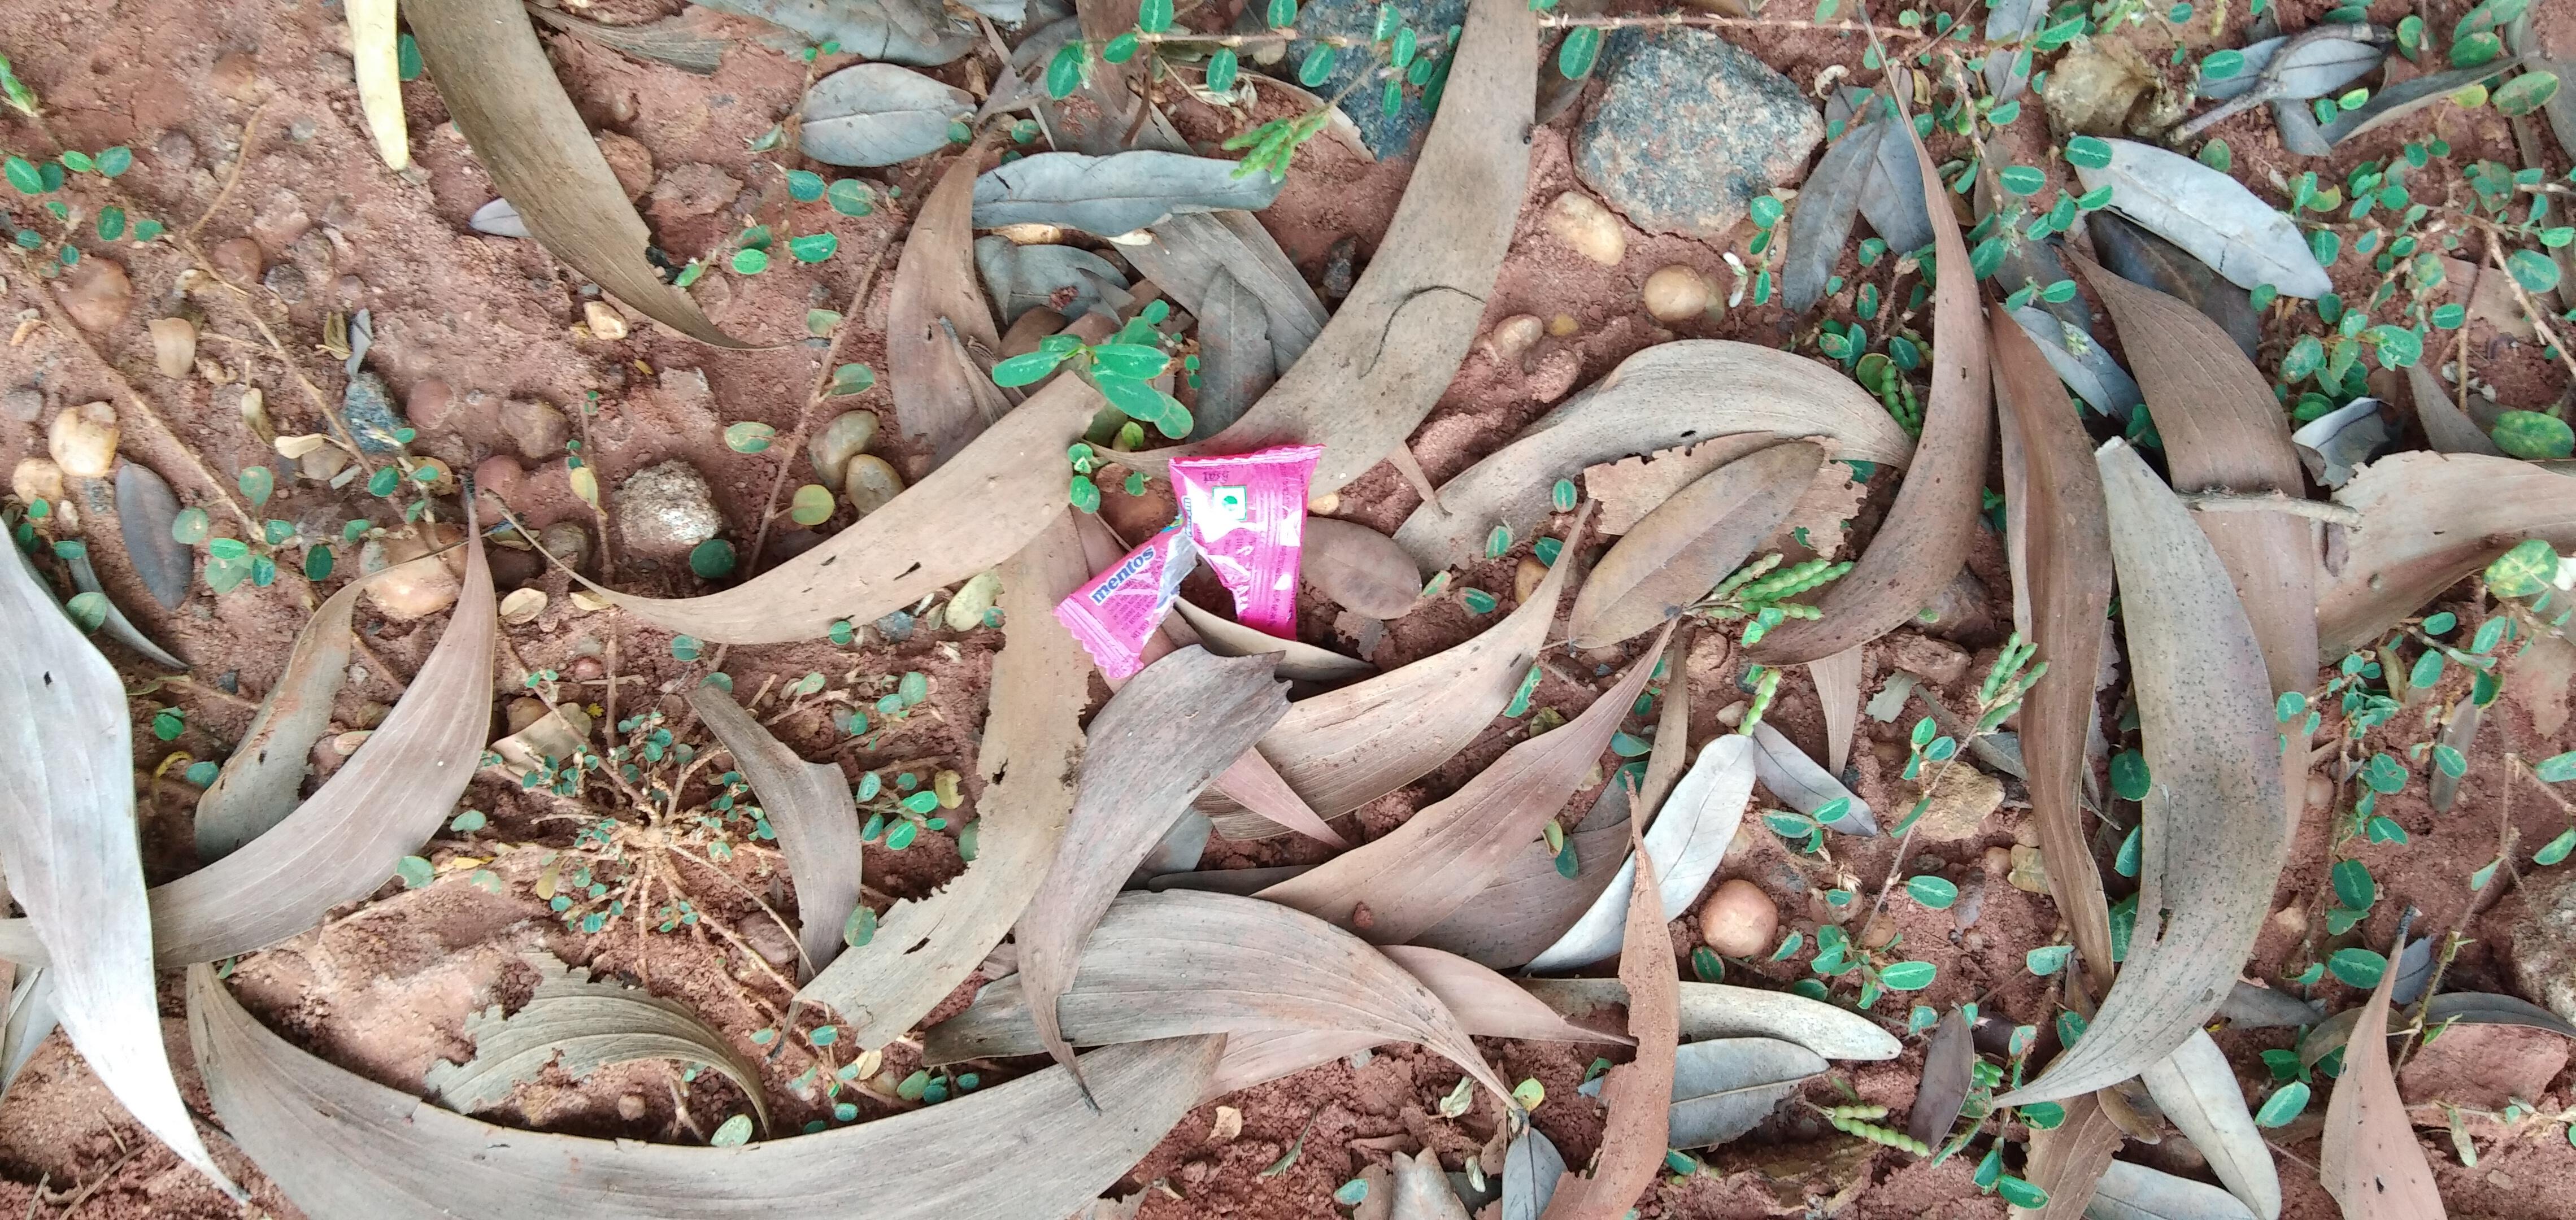
Object: Other plastic wrapper (Plastic bag & wrapper)